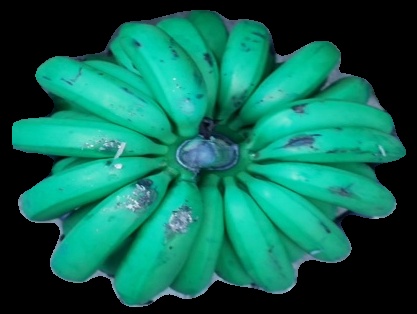
Variety: pachbale
Grade: grade2